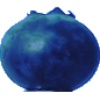
Label: Huckleberry 1